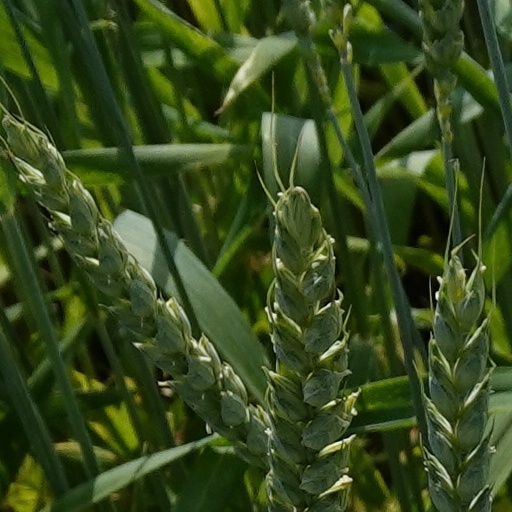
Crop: wheat